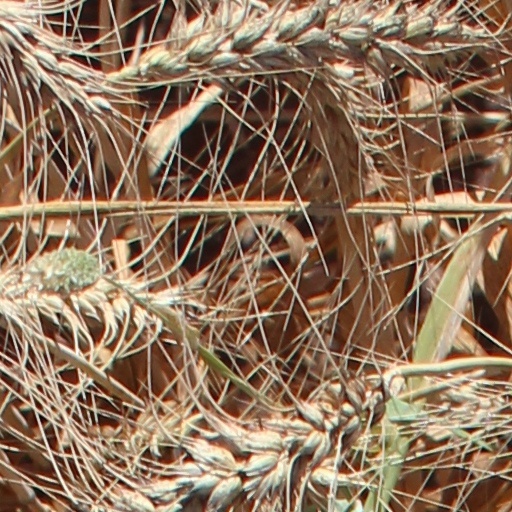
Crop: wheat